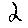
Label: 2